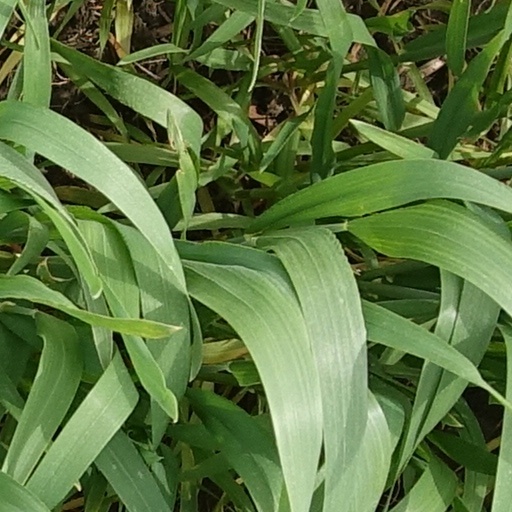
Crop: wheat